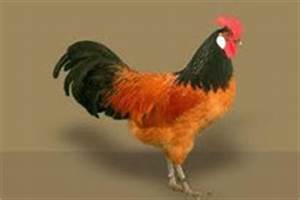
Label: chicken